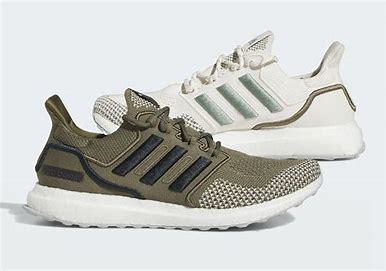
Brand: Adidas
Model: Ultraboost